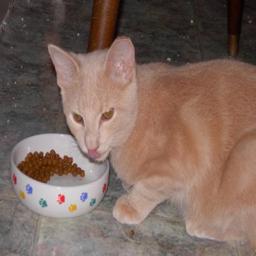
Animal: cats